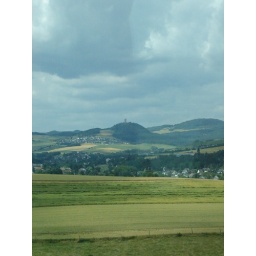
German Countryside - Remnants of a castle on a hill in the background